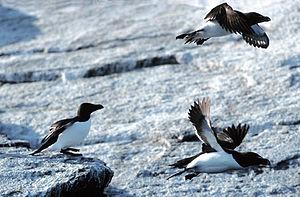
Petit pingouin ou Alca torda, photo prise à Røst, îles Lofoten, Norvège.